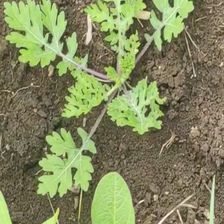
Weed species: Gajar_gavat_(Parthenium hysterophorus)